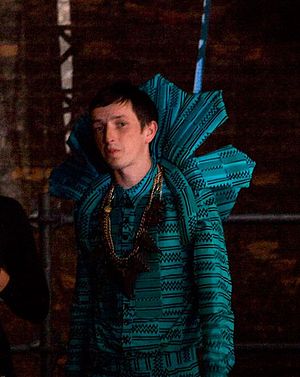
Totally Enormous Extinct Dinosaurs
Totally Enormous Extinct Dinosaurs.
Orlando Tobias Edward Higginbottom, bedre kendte under sit scenenavn Totally Enormous Extinct Dinosaurs, er en britisk electronica musikproducer, DJ og sanger baseret i USA.